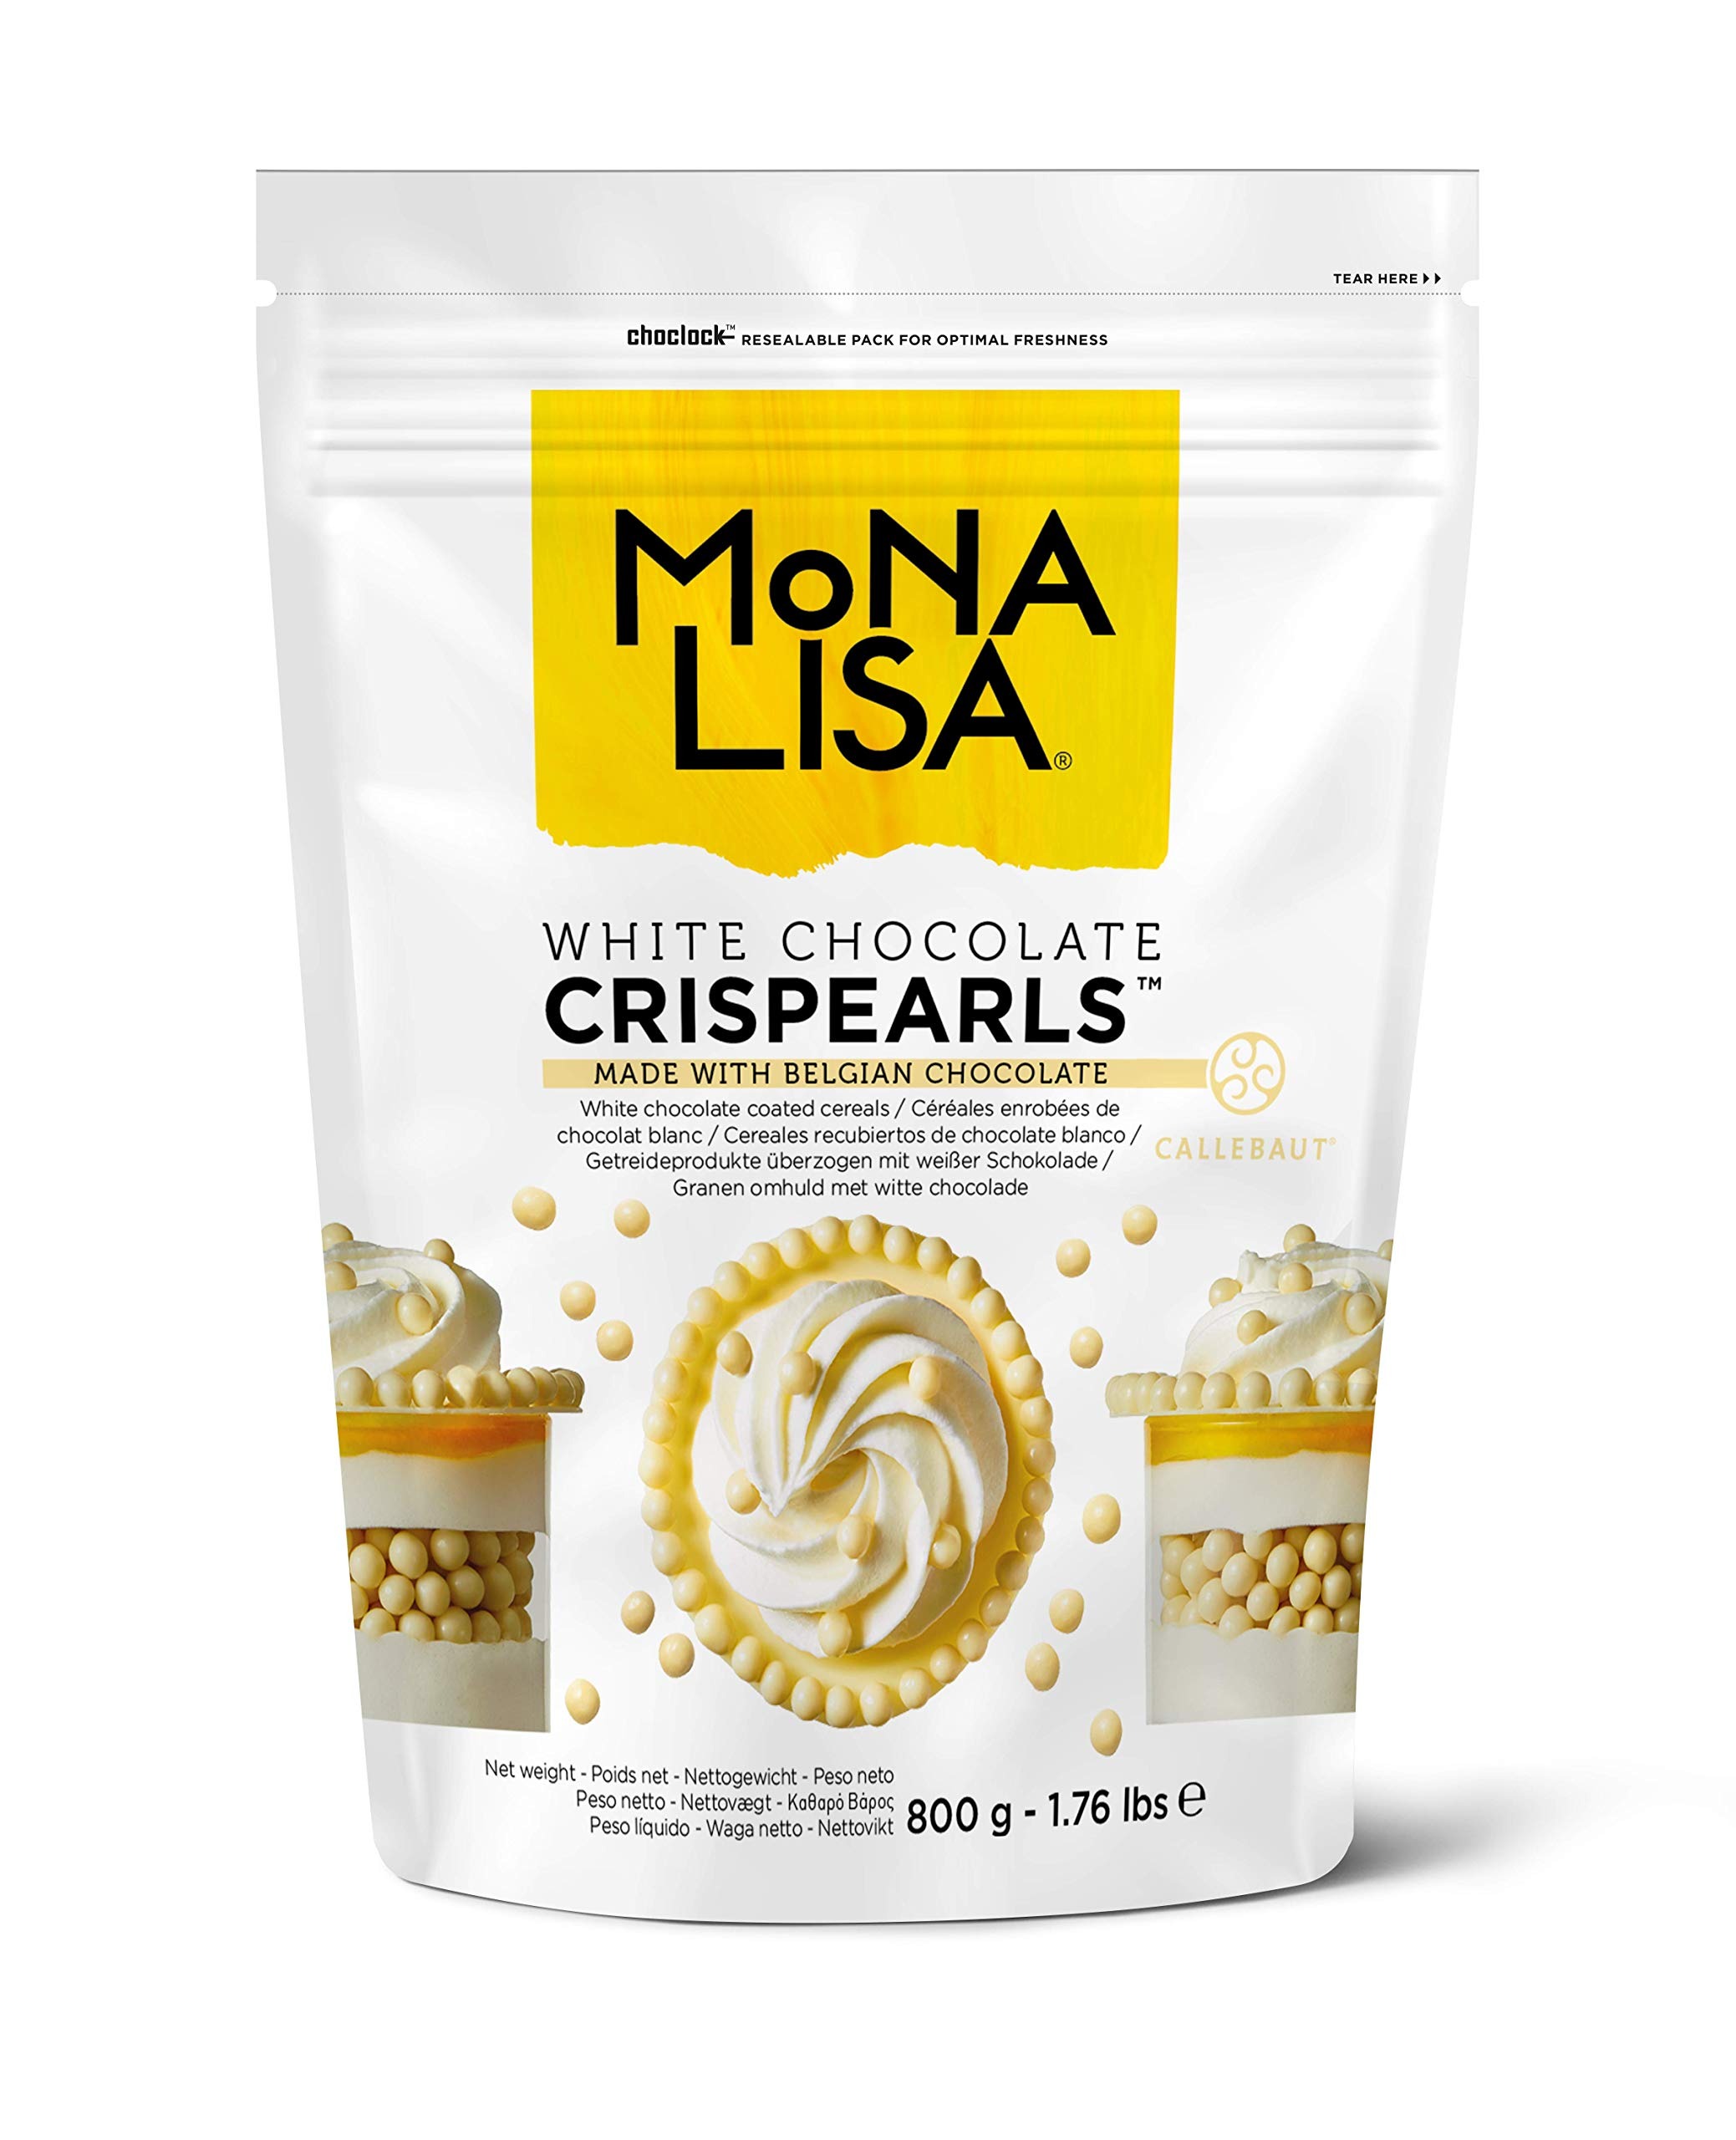
Item Name: Mona Lisa Crispearls by Callebaut (White Chocolate, 1 x 800g Bag) – Resealable Velcro 800g Bag - Flavored Coated Cereal Balls for Decorating Cakes, Cupcakes, Waffles, Crepes, Pancakes
Bullet Point 1: While small in size, only 2 to 3 mm, you will be amazed by the wonderful aroma and great chocolate taste when you open each bag.
Bullet Point 2: For an extra festive look, they can be tossed in edible gold or silver luster dust.
Bullet Point 3: Re-sealable bag locks in freshness and allows for easy use and storage.
Bullet Point 4: NEW Branding of the Callebaut Crispearls! Same Ingredients, Manufacturer and Pack Size!
Product Description: Mona Lisa White Crispearls are small, round cookies coated in Belgian white chocolate. Mona Lisa's special dragée process guarantees a unique pearl-like gloss and roundness of every Crispearl. Great on their own for snacking, they are also the perfect topping. Add to any dessert for an elegant, refined and playful look, including cakes, cupcakes, ice creams and more. They even hold their crunch and textures in liquid-based applications such as mousses, pastry creams and panna cottas.
Value: 28.2192
Unit: Ounce

Price: 36.69